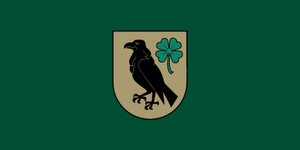
Pļaviņas est un novads de Lettonie, situé dans la région de Latgale. En 2009, sa population est de 11 973 habitants.